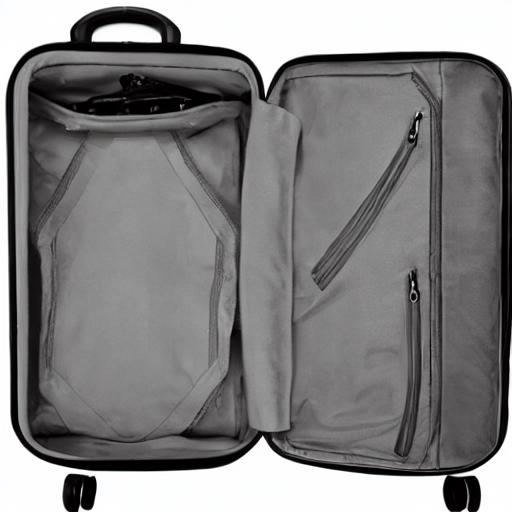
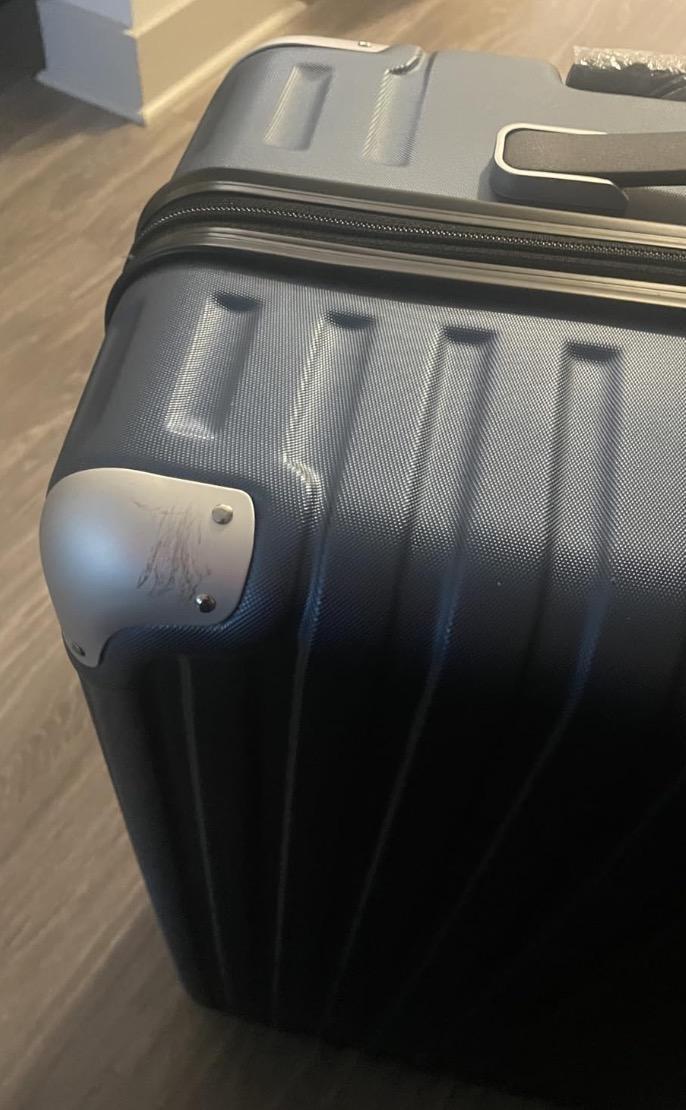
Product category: items_tea
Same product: no